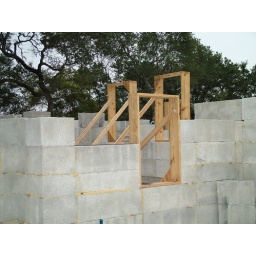
moved garage window to current place...going to now use inlet window was to be in as water softener/water manifold, water tankless water heater closet